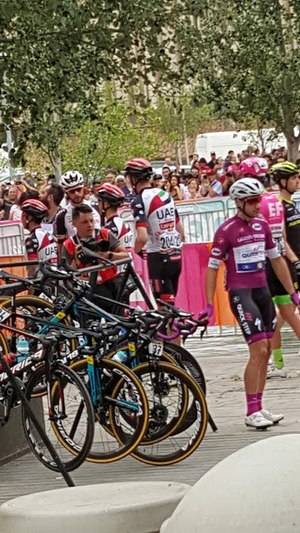
3. etape af Giro d'Italia 2018
3. etape af Giro d'Italia 2018 gik fra Beersheba i Israel til Eilat 6. maj 2018.